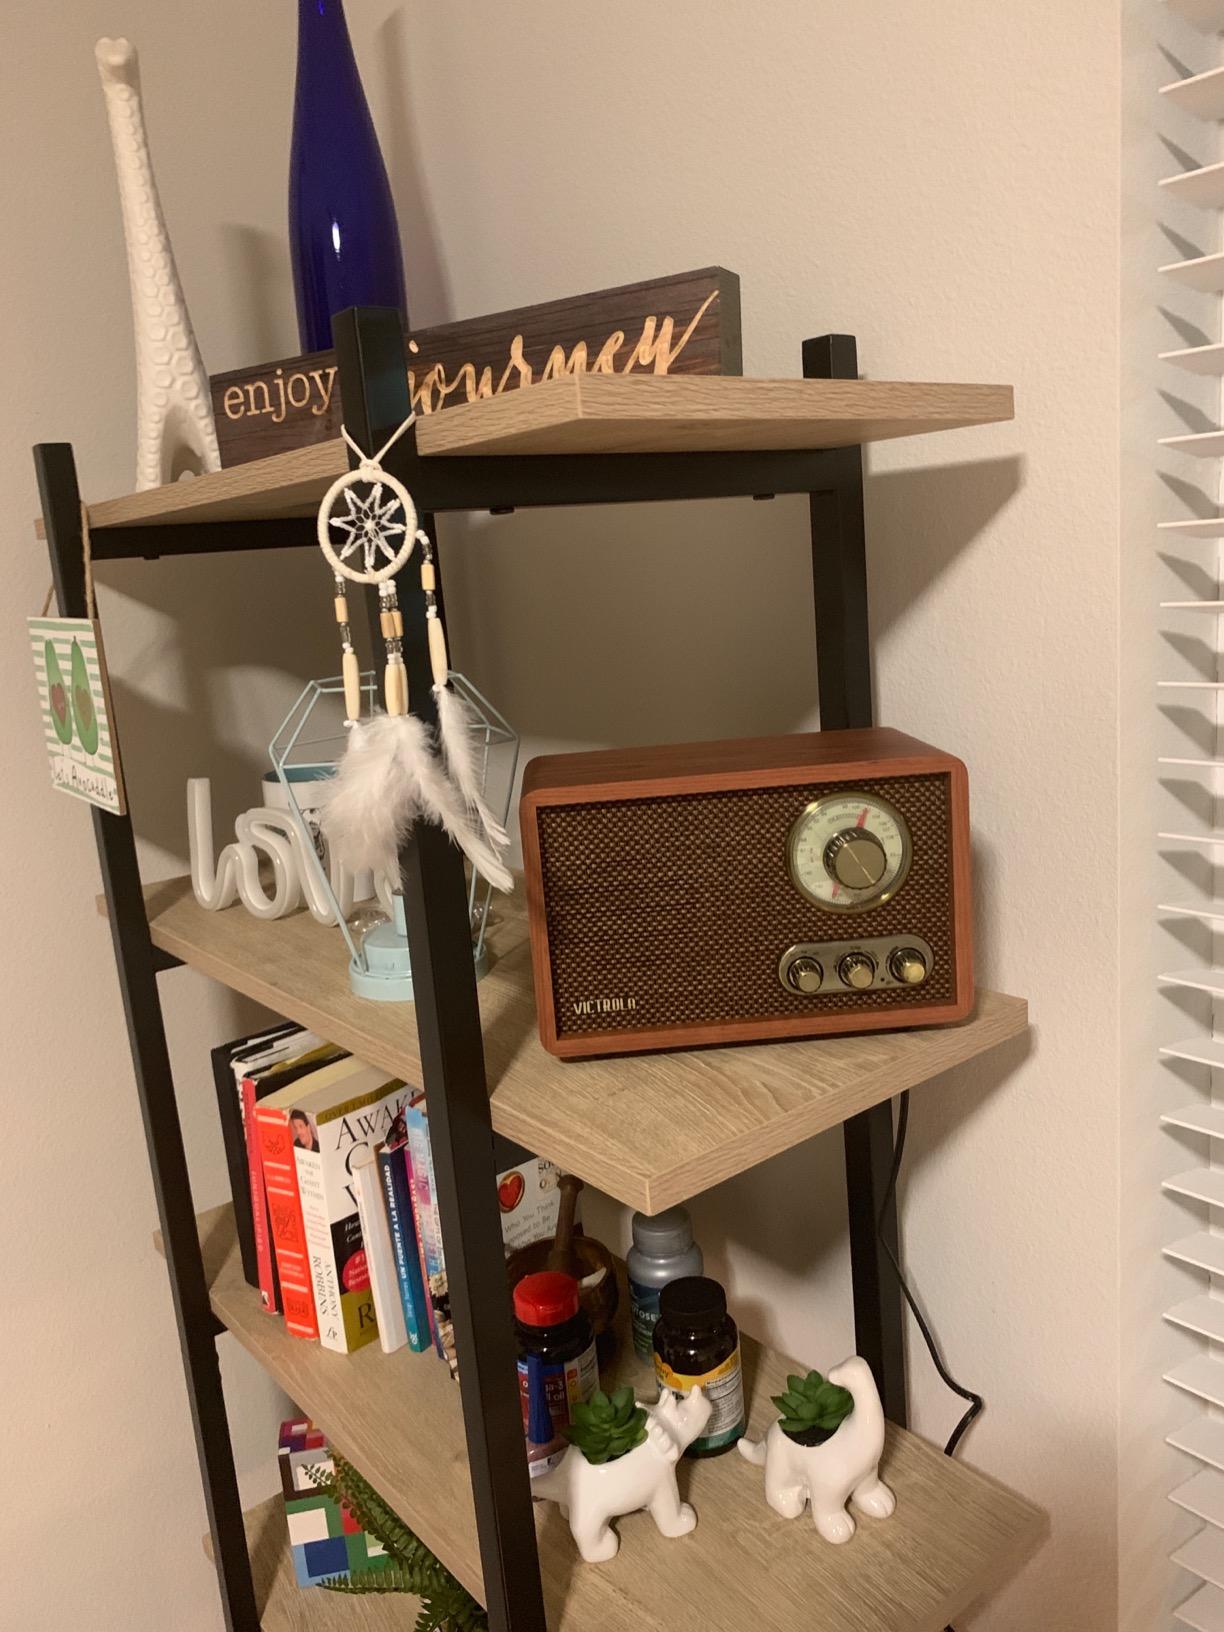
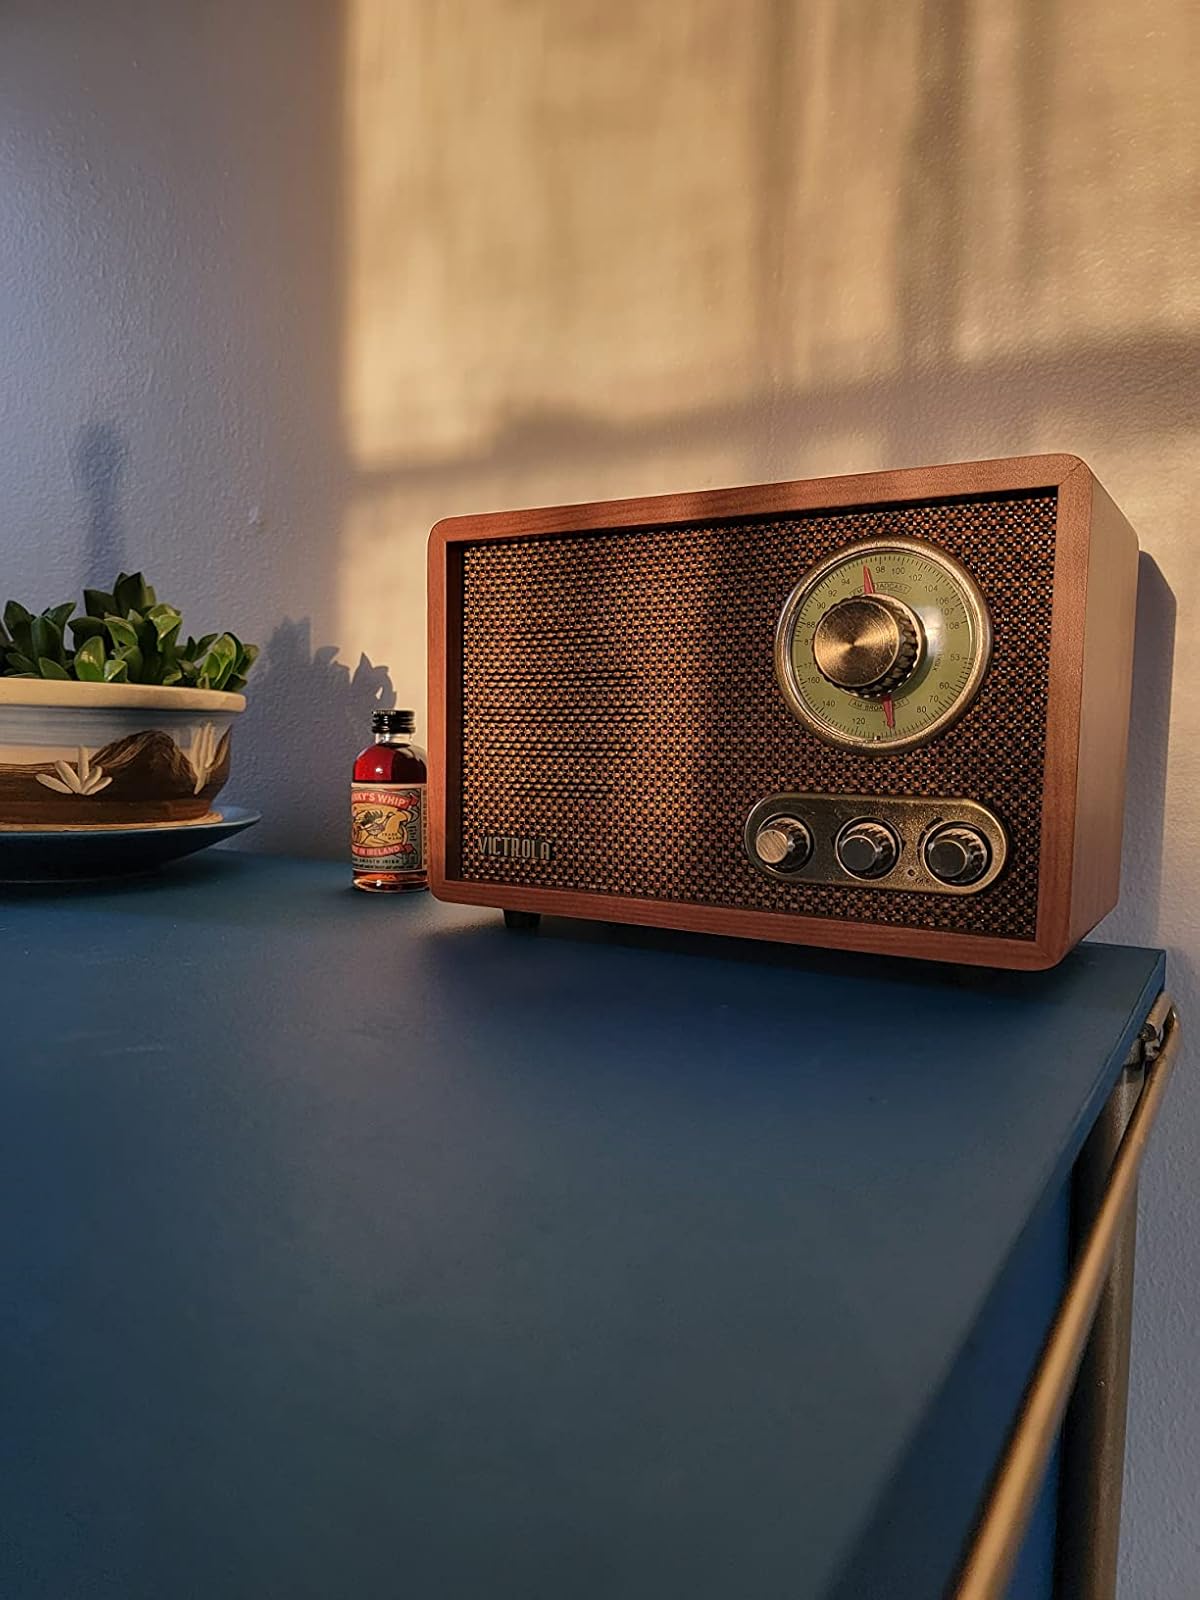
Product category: radio
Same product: yes